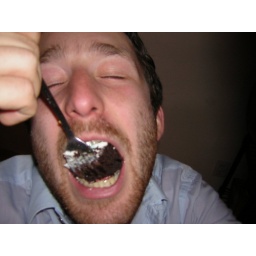
sleeping boy gets cake stuffed in open mouth